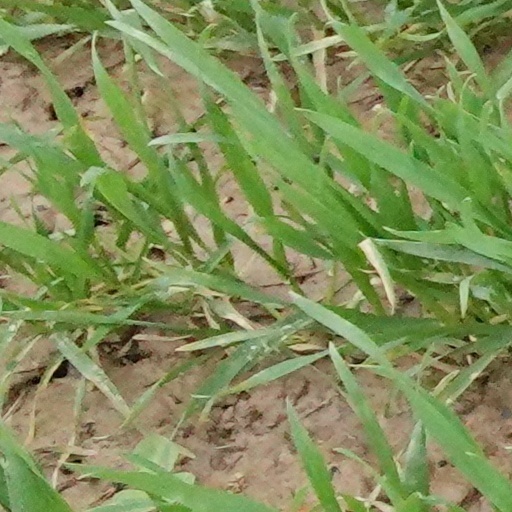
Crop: wheat